John Bradley & Co

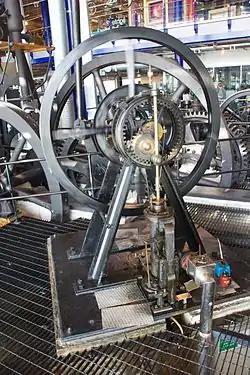
Murray's Hypocycloidal Engine, a steam engine, was installed at John Bradley's in 1805

John Bradley founded his firm in 1800 in Stourbridge with the financial assistance of Thomas Jukes Collier, a wine merchant from Wellington. Bradley leased land by the Stourbridge Canal. where he set up a forge, a furnace and a rolling and slitting mill. The company produced wrought iron using the puddling process. In 1802 the company was set up as a partnership divided into three: one third held by John Bradley, one third by Thomas Jukes Collier and a third held in trust for the children of the late Henry Foster (John Bradley's six half-brothers and sisters). A steam engine owned by the company, Murray's Hypocycloidal Engine, built in 1805, has been preserved and is now in Thinktank, Birmingham Science Museum. It is the world's third-oldest working steam engine. At this stage the company didn't make iron from ore but bought in pig iron to be turned into wrought iron at the Stourbridge Ironworks.